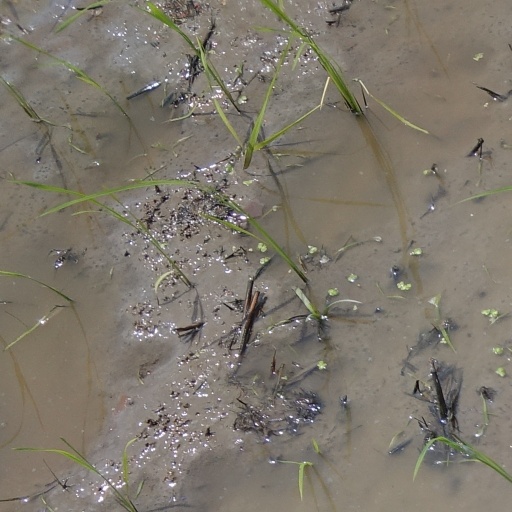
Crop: rice